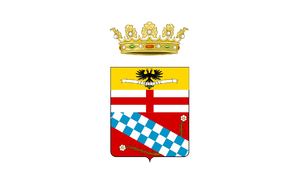
Giuseppe Pisani, né en 1757 à Carrare et mort le 27 décembre 1839 à Modène, est un sculpteur néoclassique italien du XVIIIᵉ et XIXᵉ siècles.
Le duché de Modène et Reggio est un ancien État d'Italie, fief impérial.
Le duché de Massa et Carrare est un fief impérial, le duché italien, fief impérial, qui contrôlait les villes de Massa di Carrara et Carrare.